Guernica

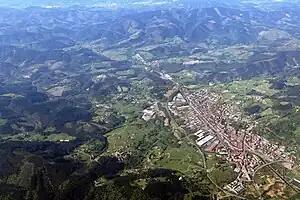
An aerial view looking south.

Guernica, officially Gernika in Basque, is a town in the province of Biscay, in the Autonomous Community of the Basque Country, Spain. The town of Guernica is one part (along with neighbouring Lumo) of the municipality of Gernika-Lumo, whose population was 16,224 .